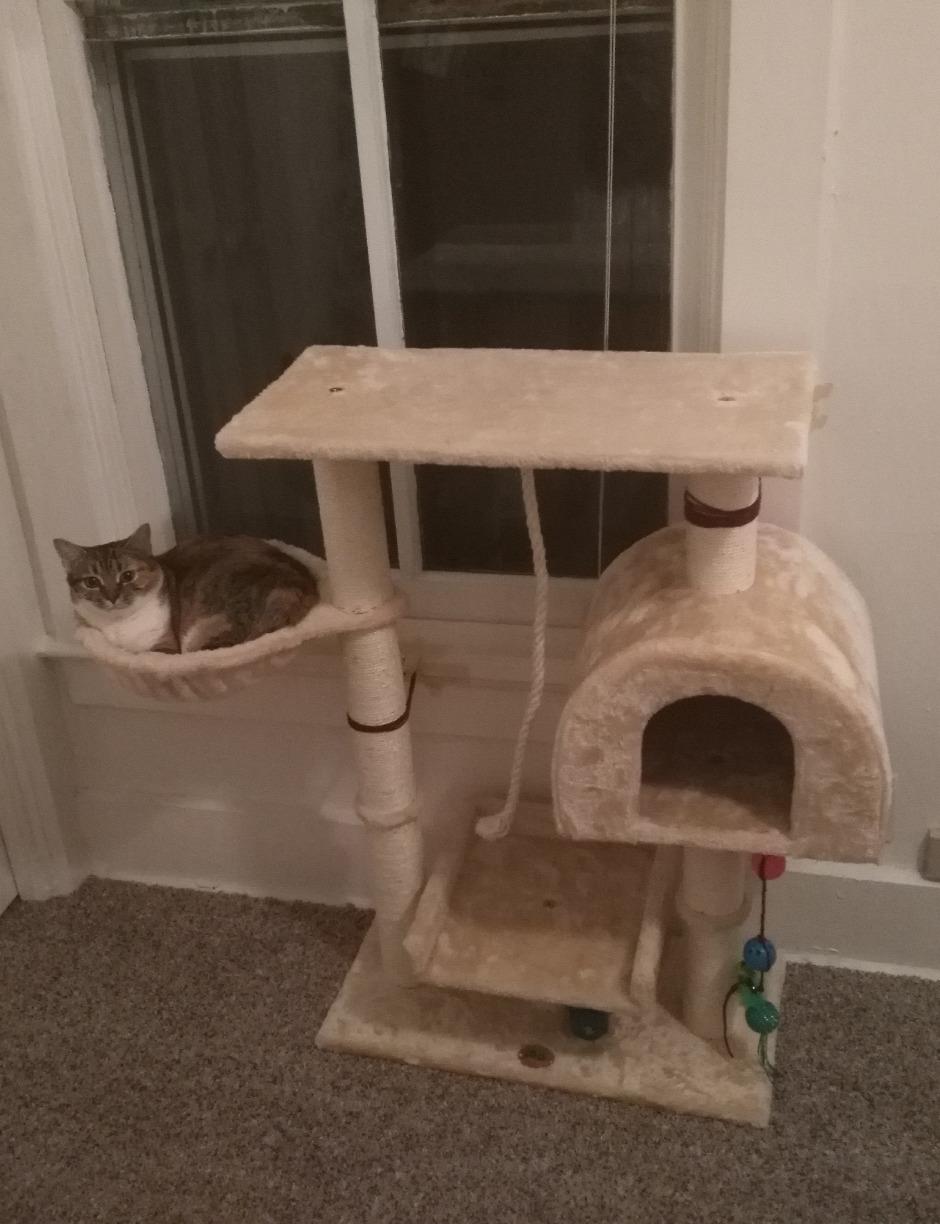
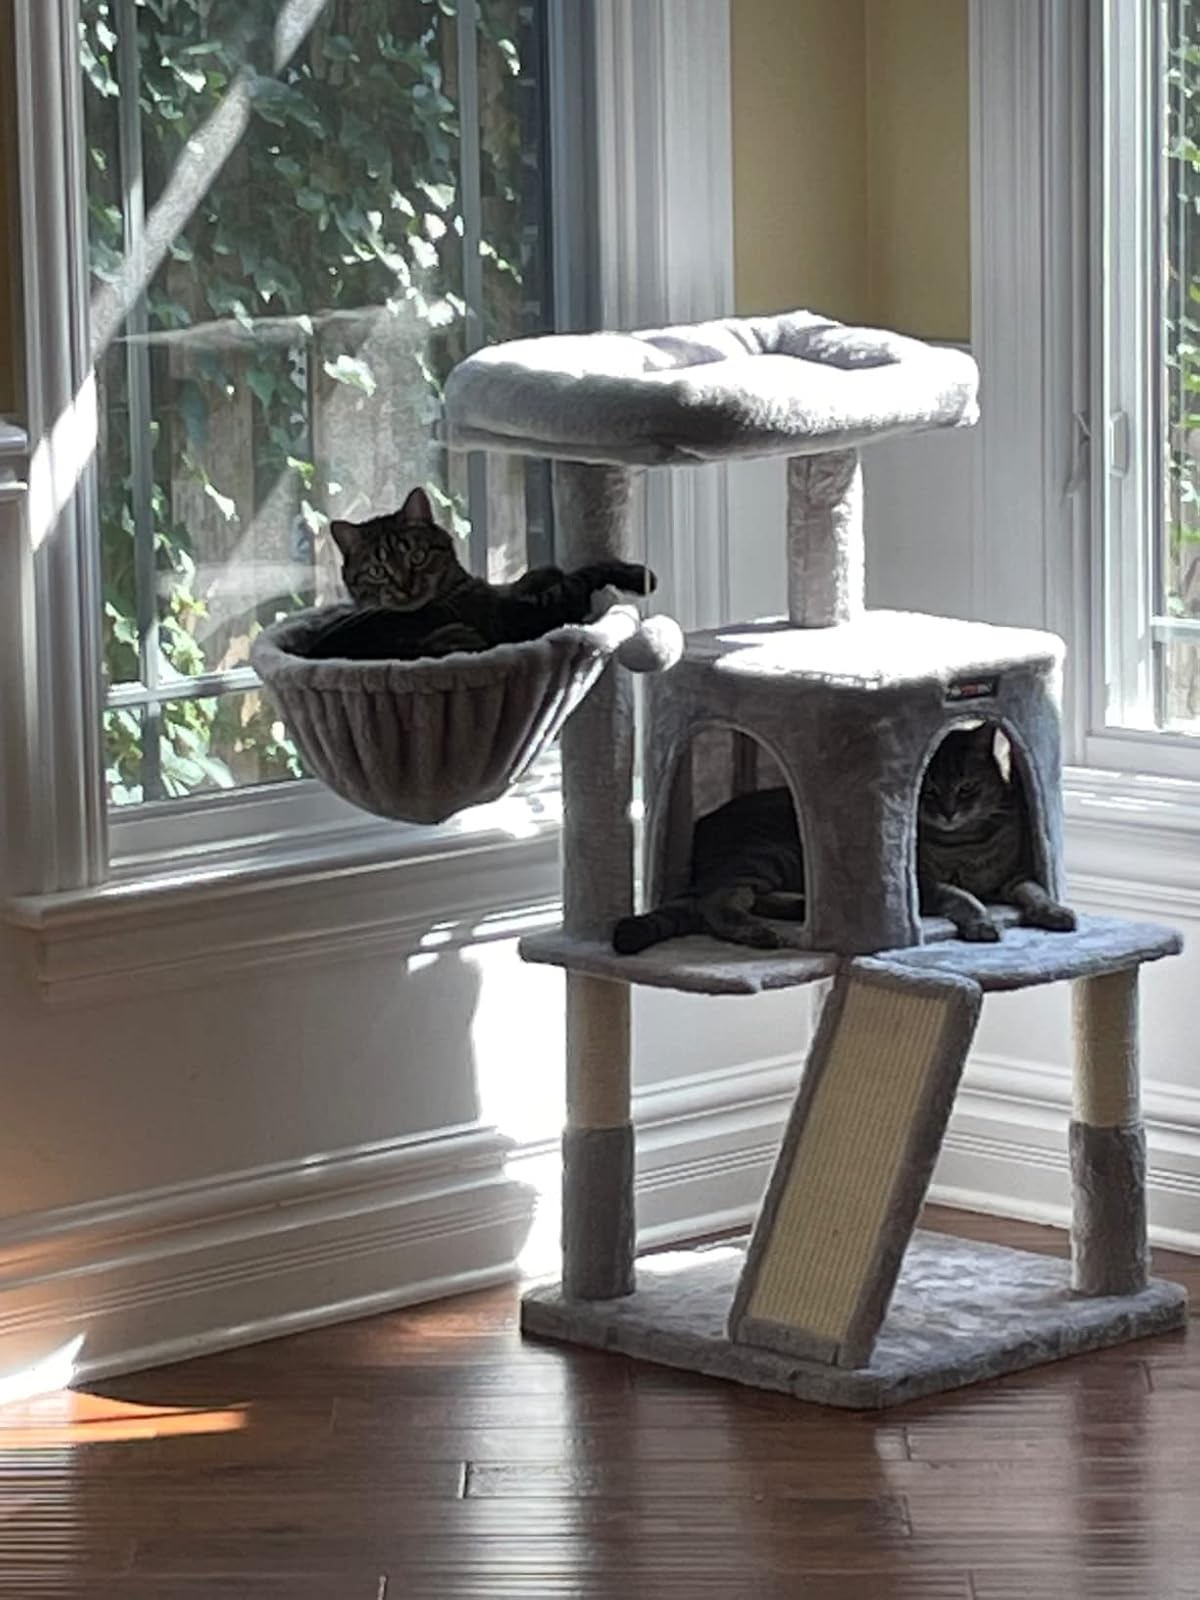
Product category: items_cat tree
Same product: no